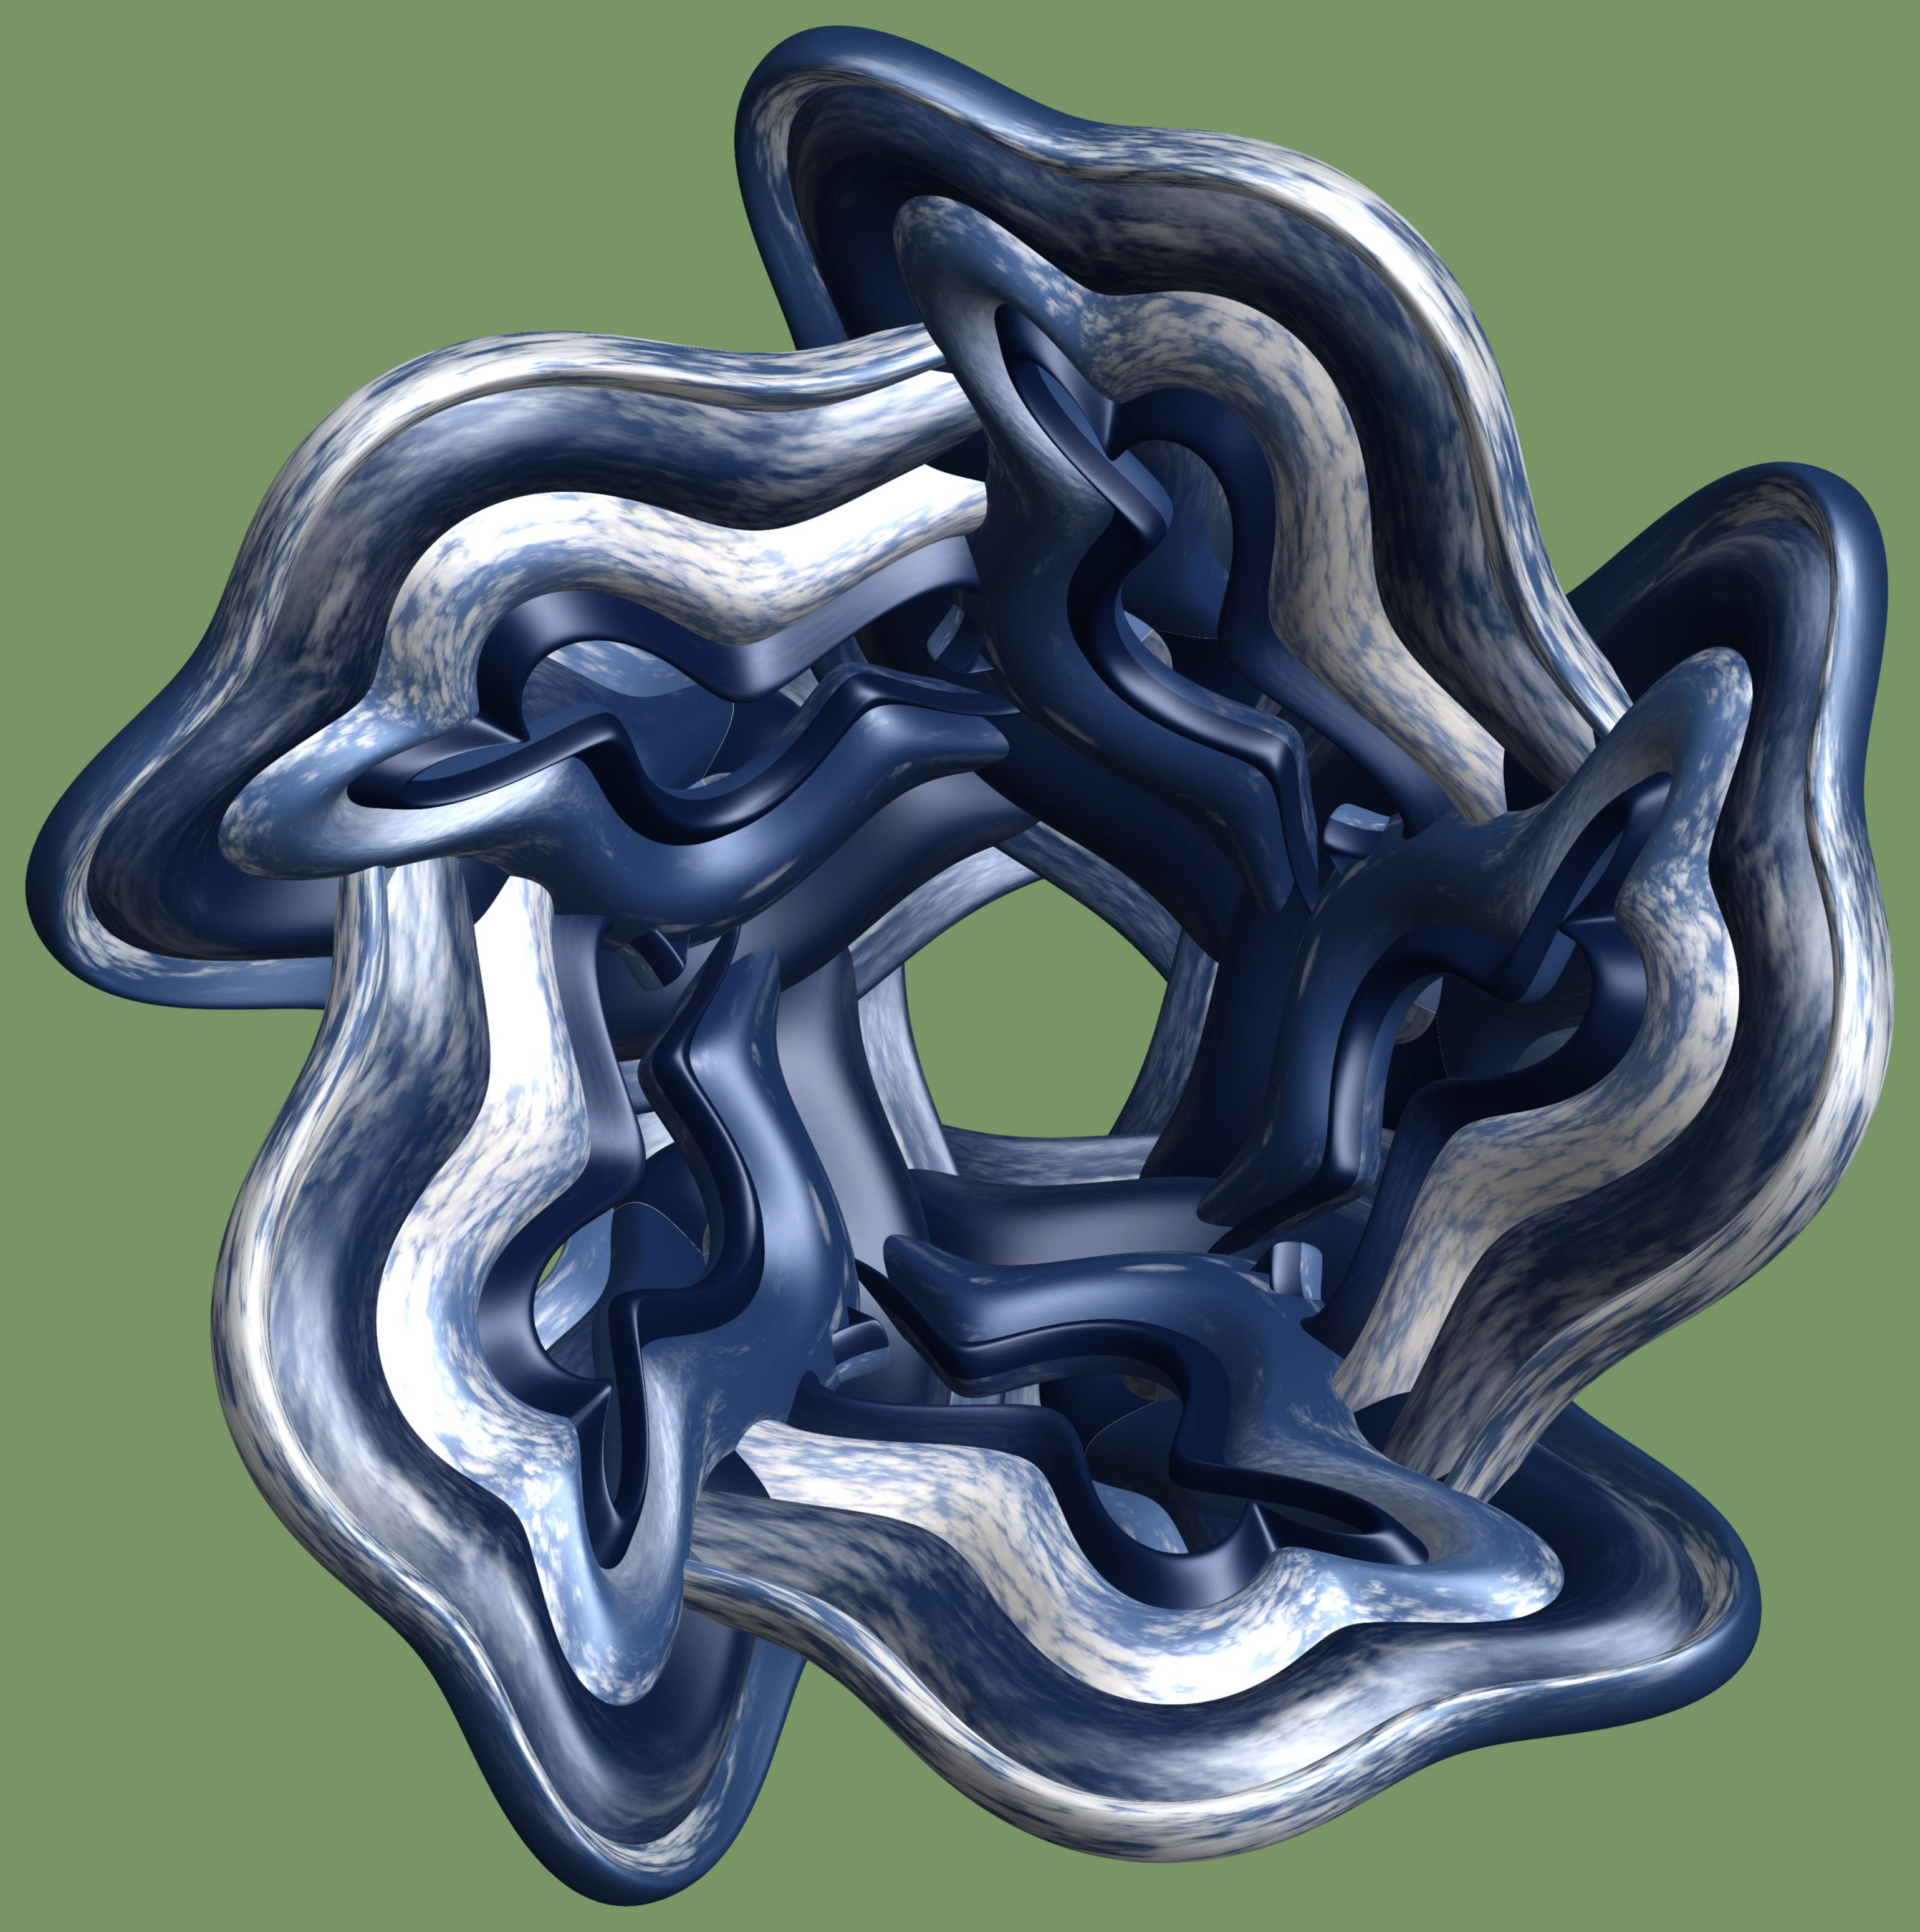
structure, texture, pattern, sculpture, illustration, design, symmetry, 3d, graphic, torus, mathematica, cg, parametricplot3d, code, program, algorithm, mapping